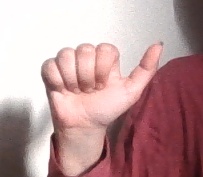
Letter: dhad